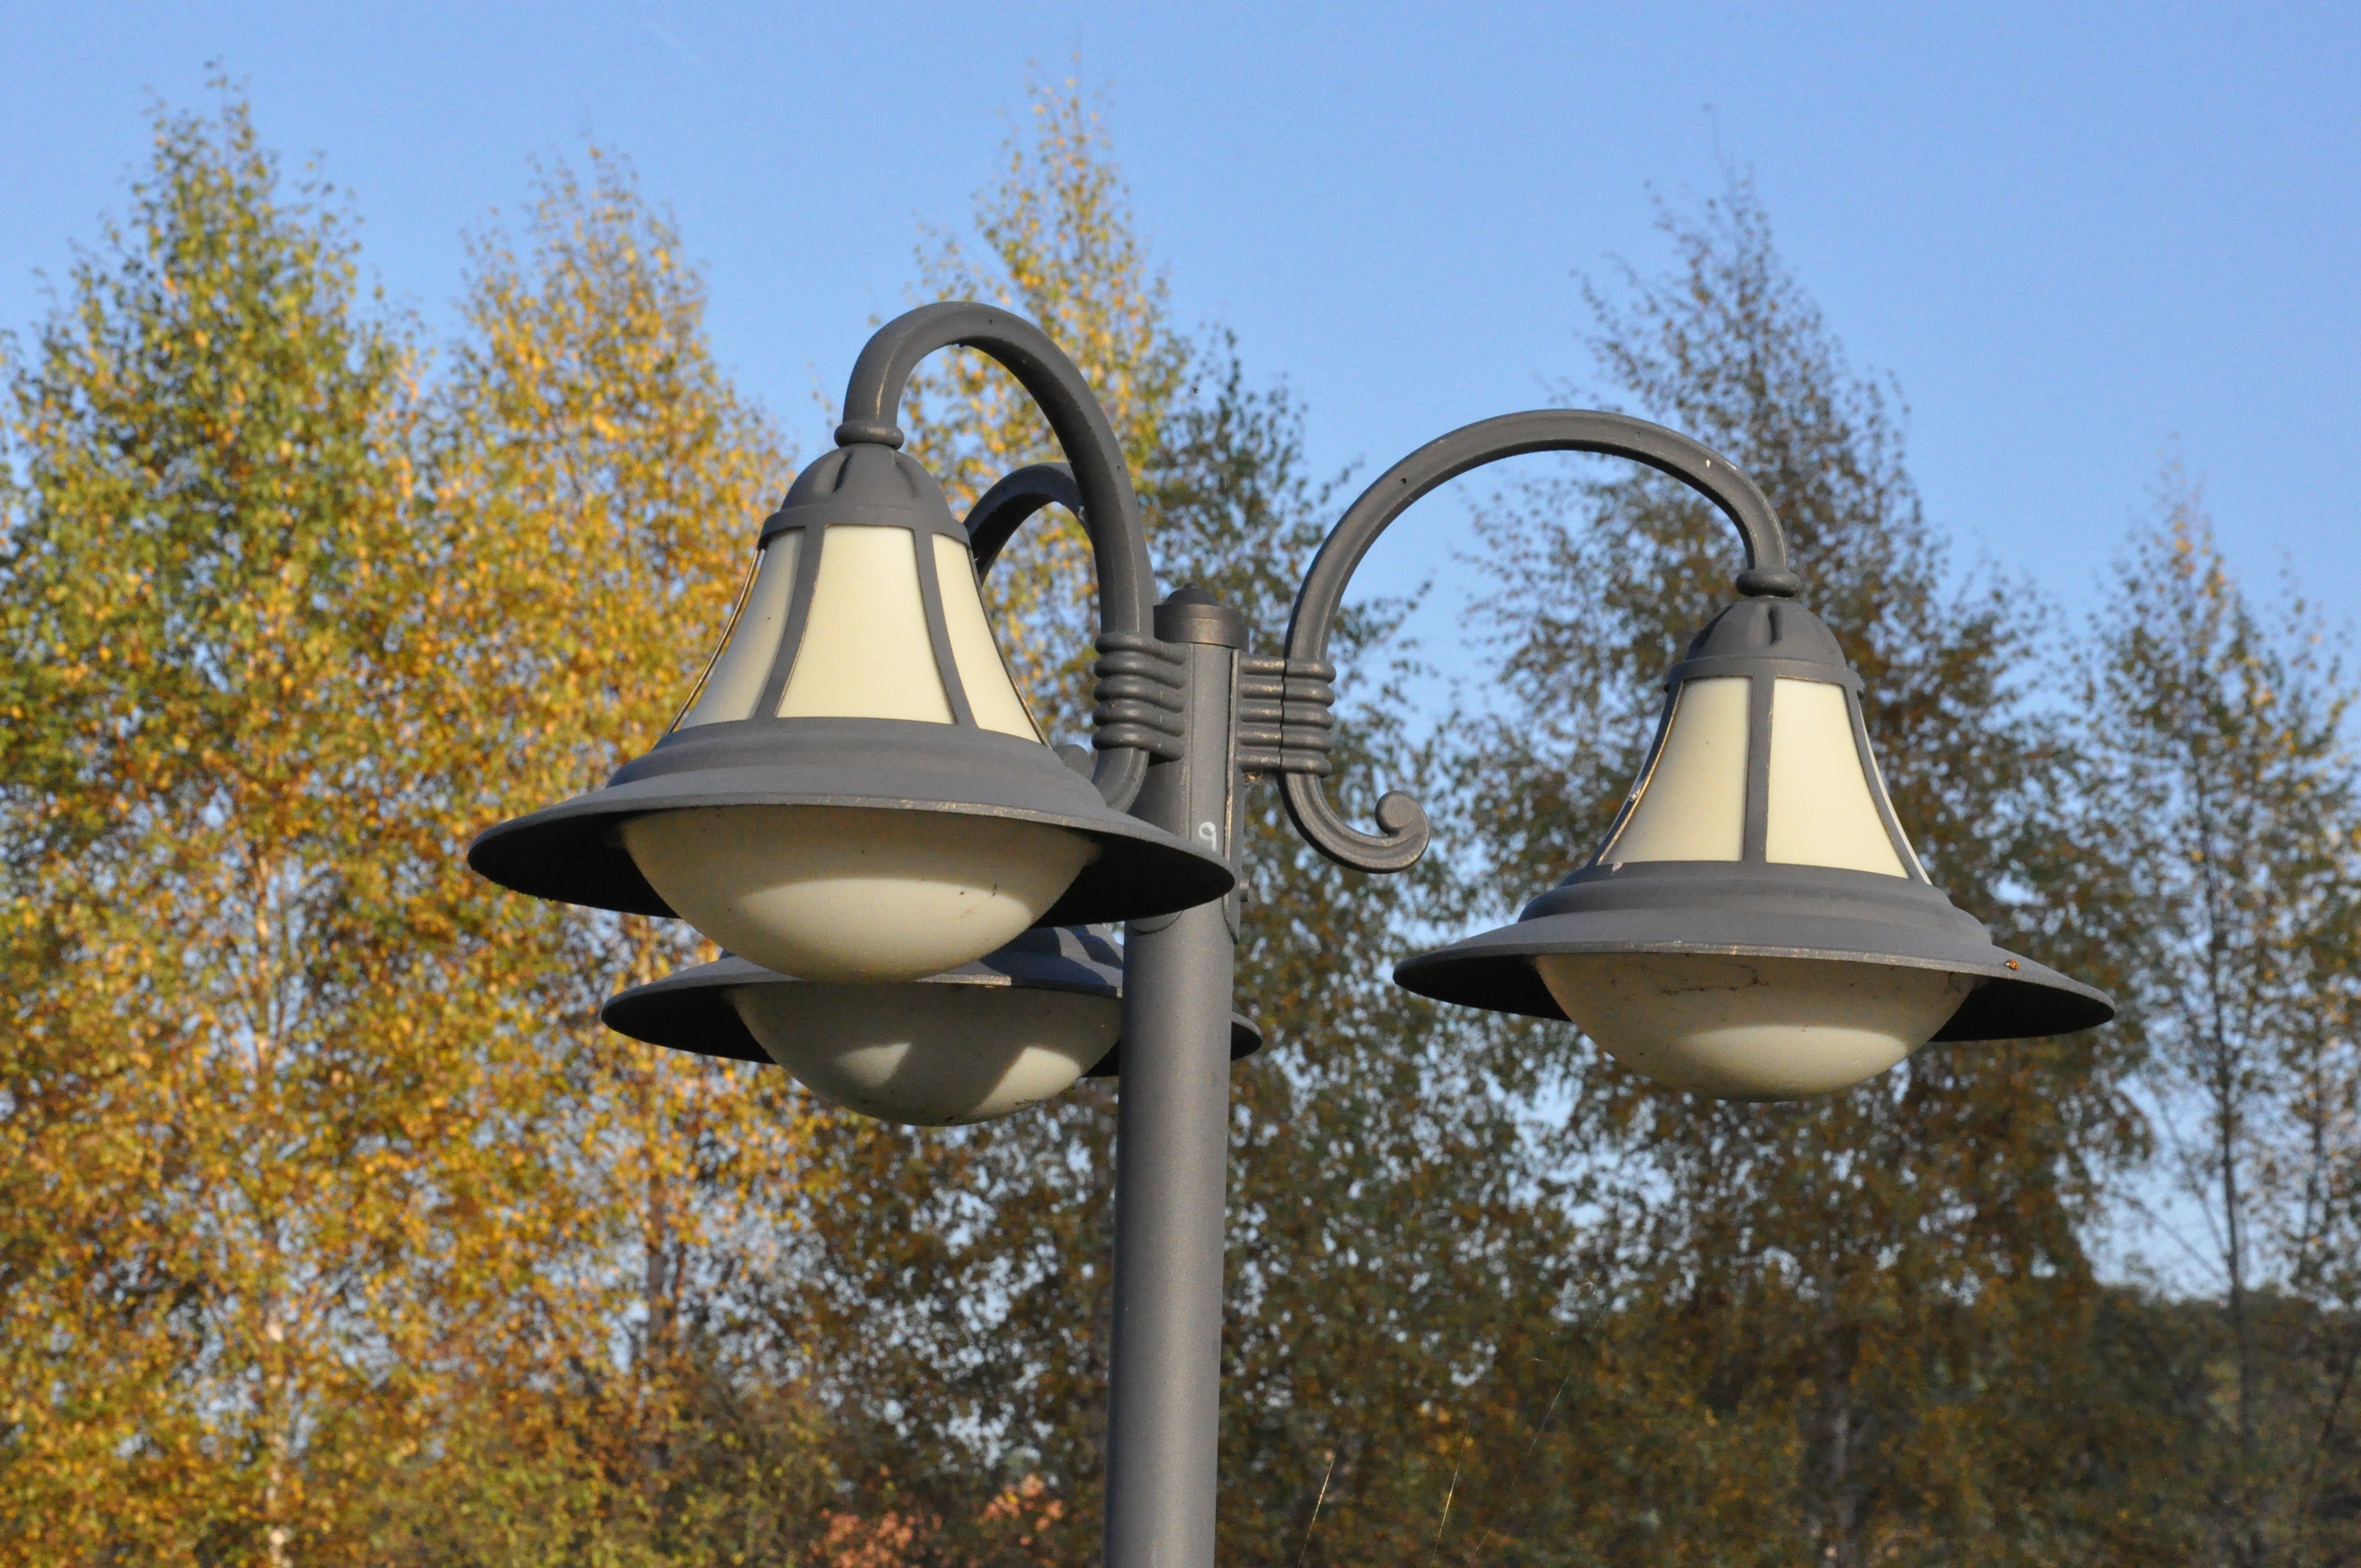
color, street light, lamp, lighting, three, light fixture